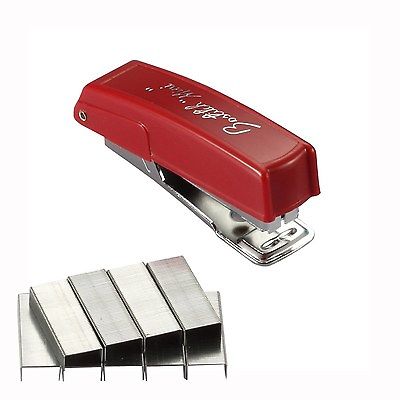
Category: stapler